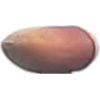
Label: hazelnut